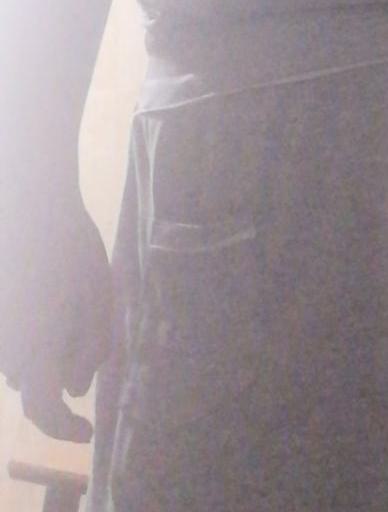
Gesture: no_gesture